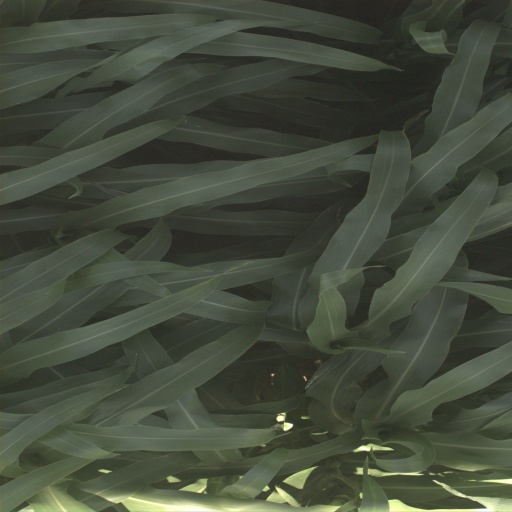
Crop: sorghum